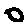
Label: 0